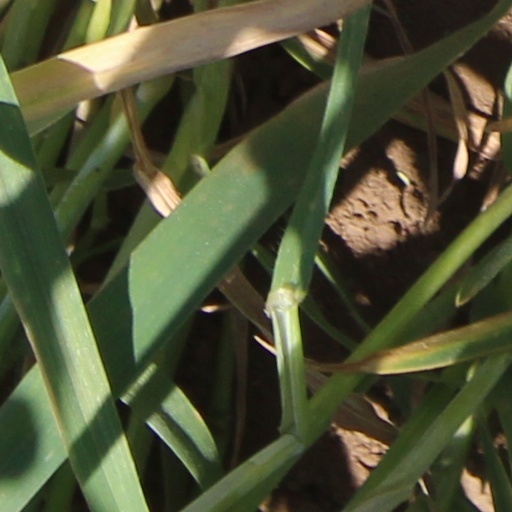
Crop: wheat